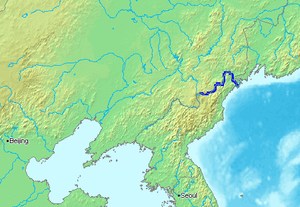
Koryo-saram est le nom par lequel s'appellent les personnes d'origine coréenne présentes dans les anciens États soviétiques, d'abord dans l'Extrême-Orient russe au XIXᵉ siècle, puis en Asie centrale où elles furent déportées dans les années 1930.